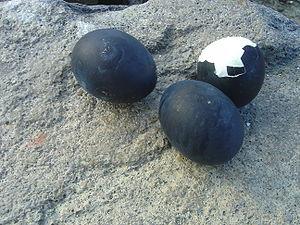
Ōwakudani est une vallée volcanique à Hakone, dans la préfecture de Kanagawa au Japon. L'activité volcanique se manifeste par ses onsens et ses émanations de soufre.